Police and prison abolition

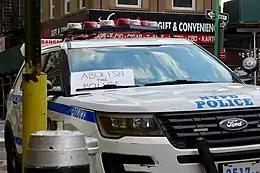
"Abolish the police" sign on an NYPD Ford Explorer during the George Floyd protests

The police and prison abolition movement is a political movement, mostly active in the United States, that advocates replacing policing and prison system with other systems of public safety. Police and prison abolitionists believe that policing and prison, as a system, is inherently flawed and cannot be reformed—a view that rejects the ideology of police and prison reformists. While reformists seek to address the ways in which policing and prison system occurs, abolitionists seek to transform policing and prisons altogether through a process of disbanding, disempowering, and disarming the police and prison. Abolitionists argue that the institution of policing is deeply rooted in a history of white supremacy and settler colonialism and that it is inseparable from a pre-existing racial capitalist order, and thus believe a reformist approach to policing will always fail.